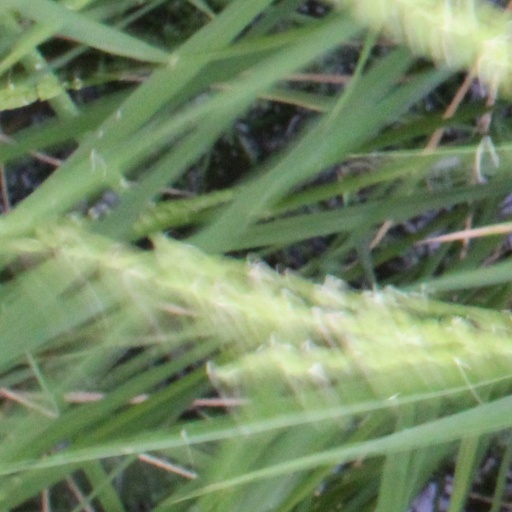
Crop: rice